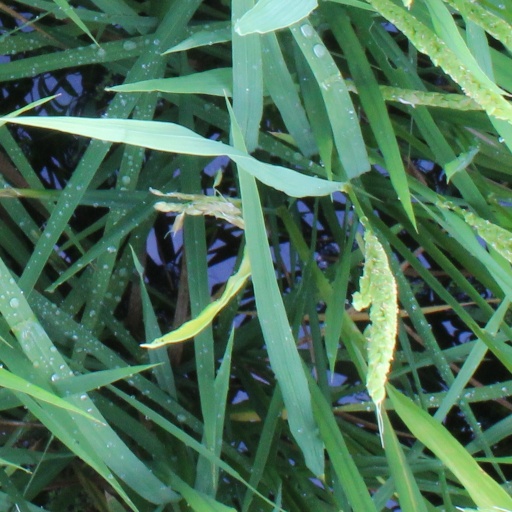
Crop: rice